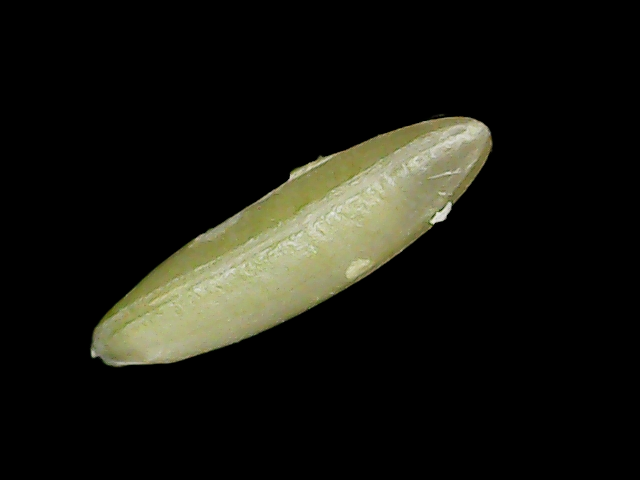
Rice variety: Binadhan26